The Great Rift: Africa's Wild Heart

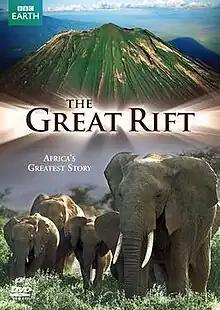
Region 2 DVD cover

The Great Rift: Africa's Wild Heart (released in the US as The Great Rift: Africa's Greatest Story) is a British nature documentary series, which began airing on BBC Two on 24 January 2010. A BBC/Animal Planet co-production, the three-part series focuses on the landscape and wildlife of the Great Rift Valley in East Africa. At the end of each fifty-minute episode, a ten-minute featurette, "Inside The Great Rift", takes a behind-the-scenes look at the challenges of filming the series.